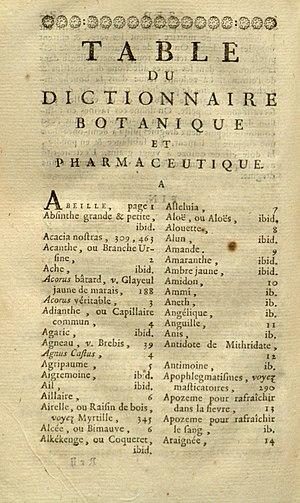
Dom Nicolas Alexandre, né à Paris en 1654 et mort à l'abbaye de Saint-Denis le 4 octobre 1728, est un bénédictin français de la congrégation de Saint-Maur. Les historiens s'accordent pour lui attribuer la paternité d'un ouvrage anonyme resté longtemps populaire La Médecine et la Chirurgie des Pauvres, constamment réédité jusqu'en 1868.